The Rolling Stones: An Illustrated Record

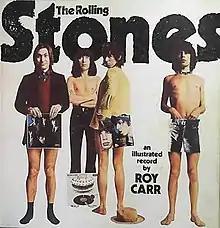
First edition

The Rolling Stones: An Illustrated Record is a 1976 book by music journalist Roy Carr, published by Harmony Books.